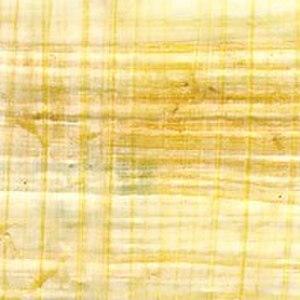
La feuille de papyrus, appelée plus simplement le papyrus, est un support d'écriture obtenu grâce à la transformation des tiges d’une plante, appelée également papyrus. Son invention remonte à près de 5 000 ans. Il était utilisé en Égypte et autour de la mer Méditerranée.
Le Livre des morts des Anciens Égyptiens a pour véritable titre, à l'époque de l'Égypte antique, Livre pour sortir au jour. Le « jour » en question est celui des vivants, mais aussi de tout principe lumineux s'opposant aux ténèbres, à l'oubli, à l'anéantissement et à la mort. Dans cette perspective, le défunt égyptien cherche à voyager dans la barque du dieu soleil Rê et à traverser le royaume d'Osiris.
L'histoire du livre est celle d'une suite d'innovations technologiques, commerciales et esthétiques qui ont permis d'améliorer la transmission des idées, l'accès à l'information, la conservation des textes, la portabilité et le coût de production. Cette histoire est intimement liée aux contingences politiques et économiques, à l'histoire des idées et des religions.